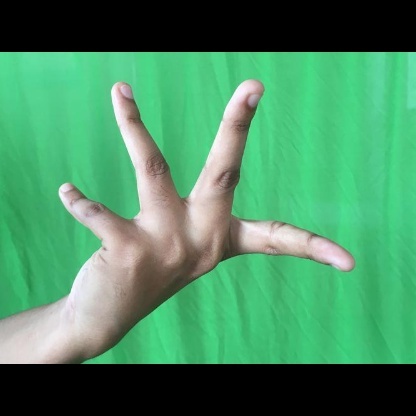
Mudra: Alapadmam